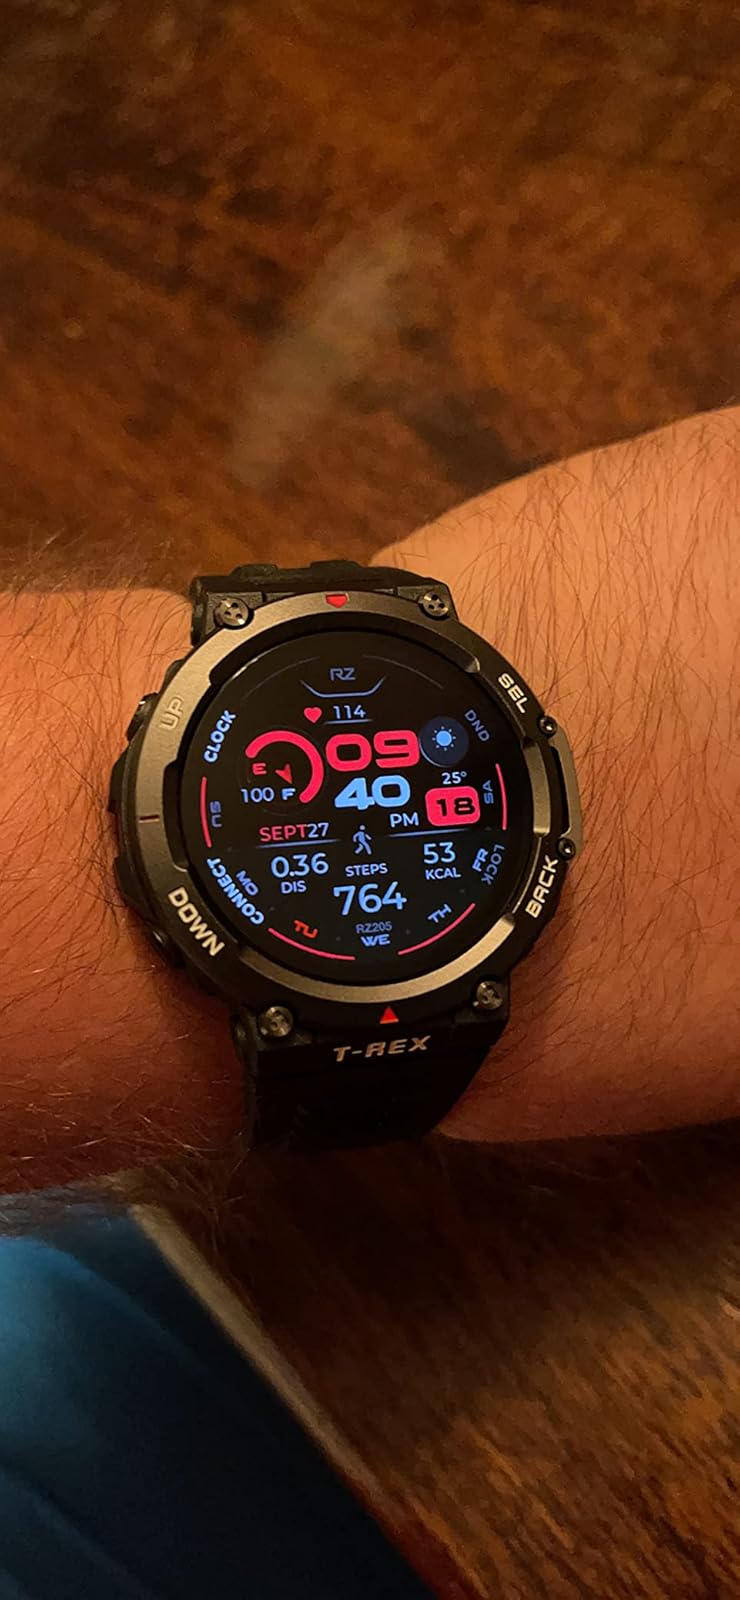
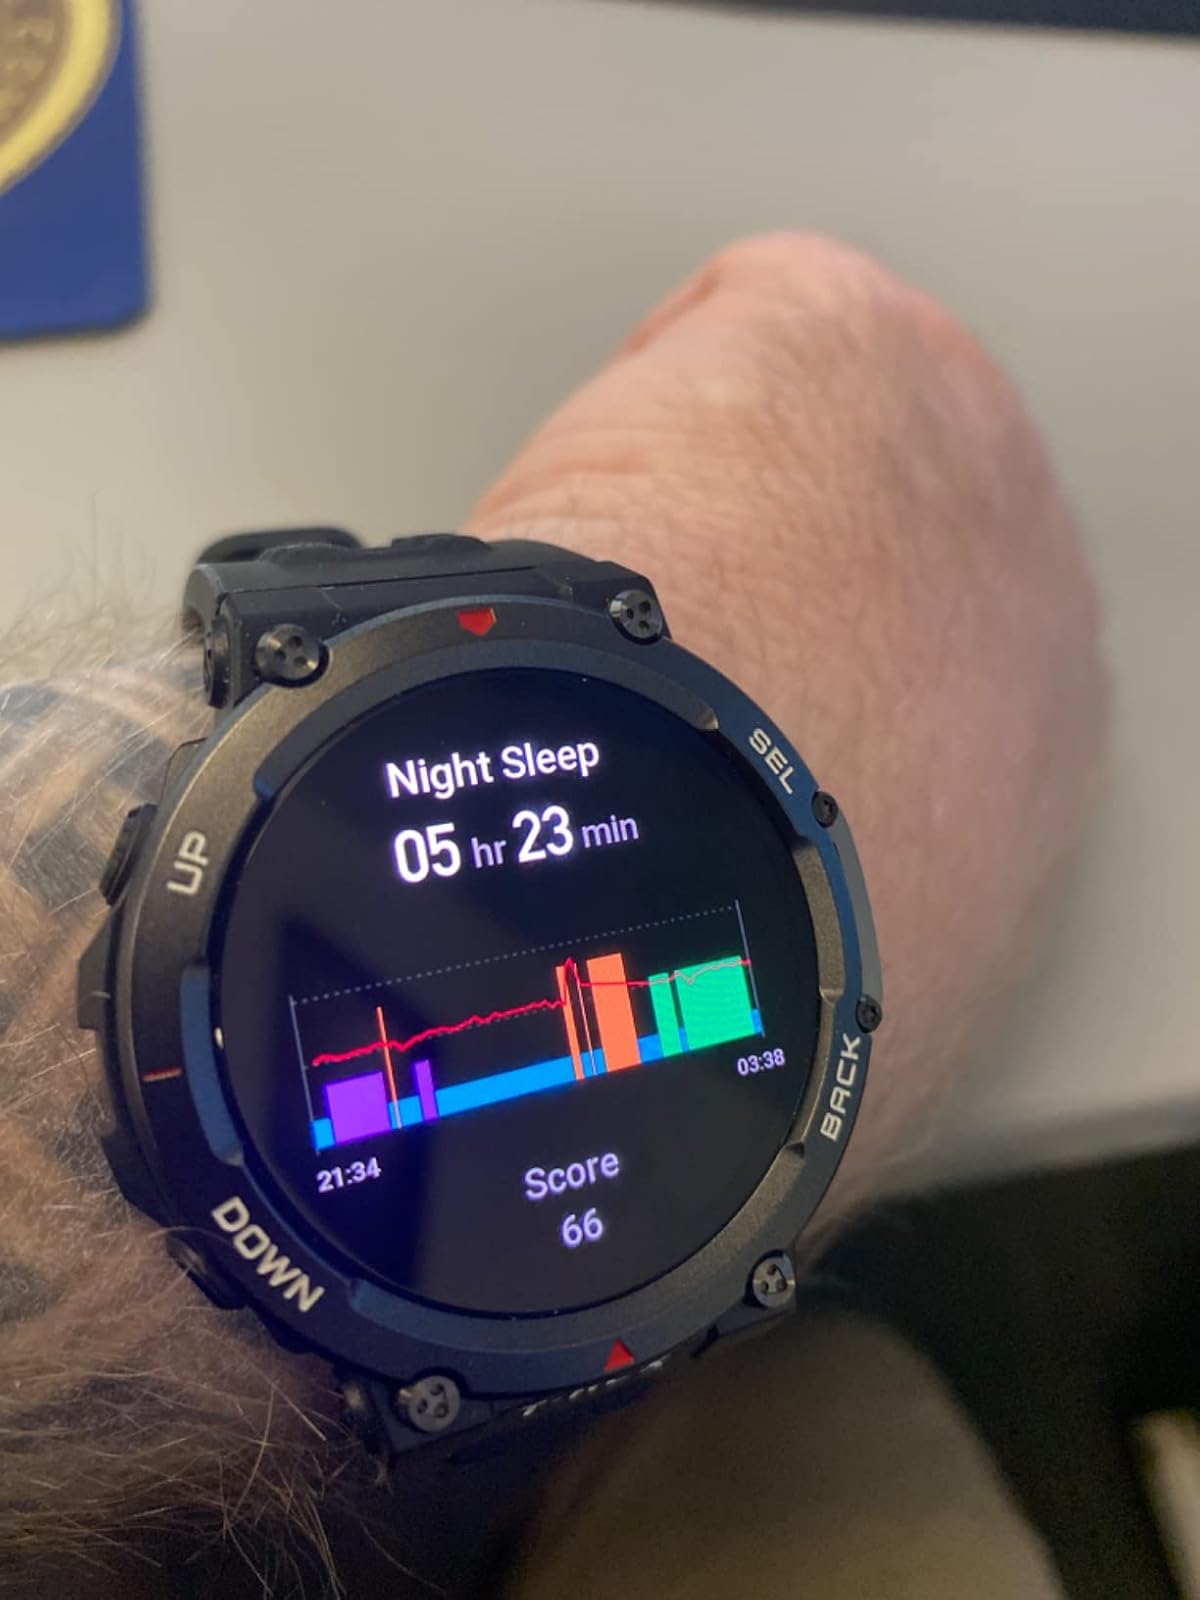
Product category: smartwatch
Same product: yes